Tsubetsu, Hokkaido

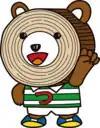
Maruta-kun, the town's mascot

Tsubetsu's mascot is . He is an honest and energetic mizunara wood log bear kamuy who likes to play rugby. As such, he trains rugby players from all over the world.